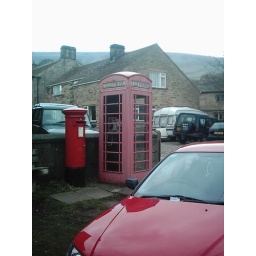
A rare sight today in the UK but Edale still has its own red telephone box. Photo Taken: 24/03/07